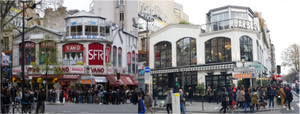
À gauche (2011), anciennement Vano (prêt à porter). À droite (2017), aujourd'hui Barbès (brasserie).
Le quartier de la Goutte-d'Or est le 71ᵉ quartier administratif de Paris situé dans le 18ᵉ arrondissement, à l'est de la butte Montmartre. Il était rattaché avant 1860 à l'ancienne commune de La Chapelle.